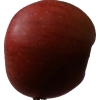
Label: Apple 17